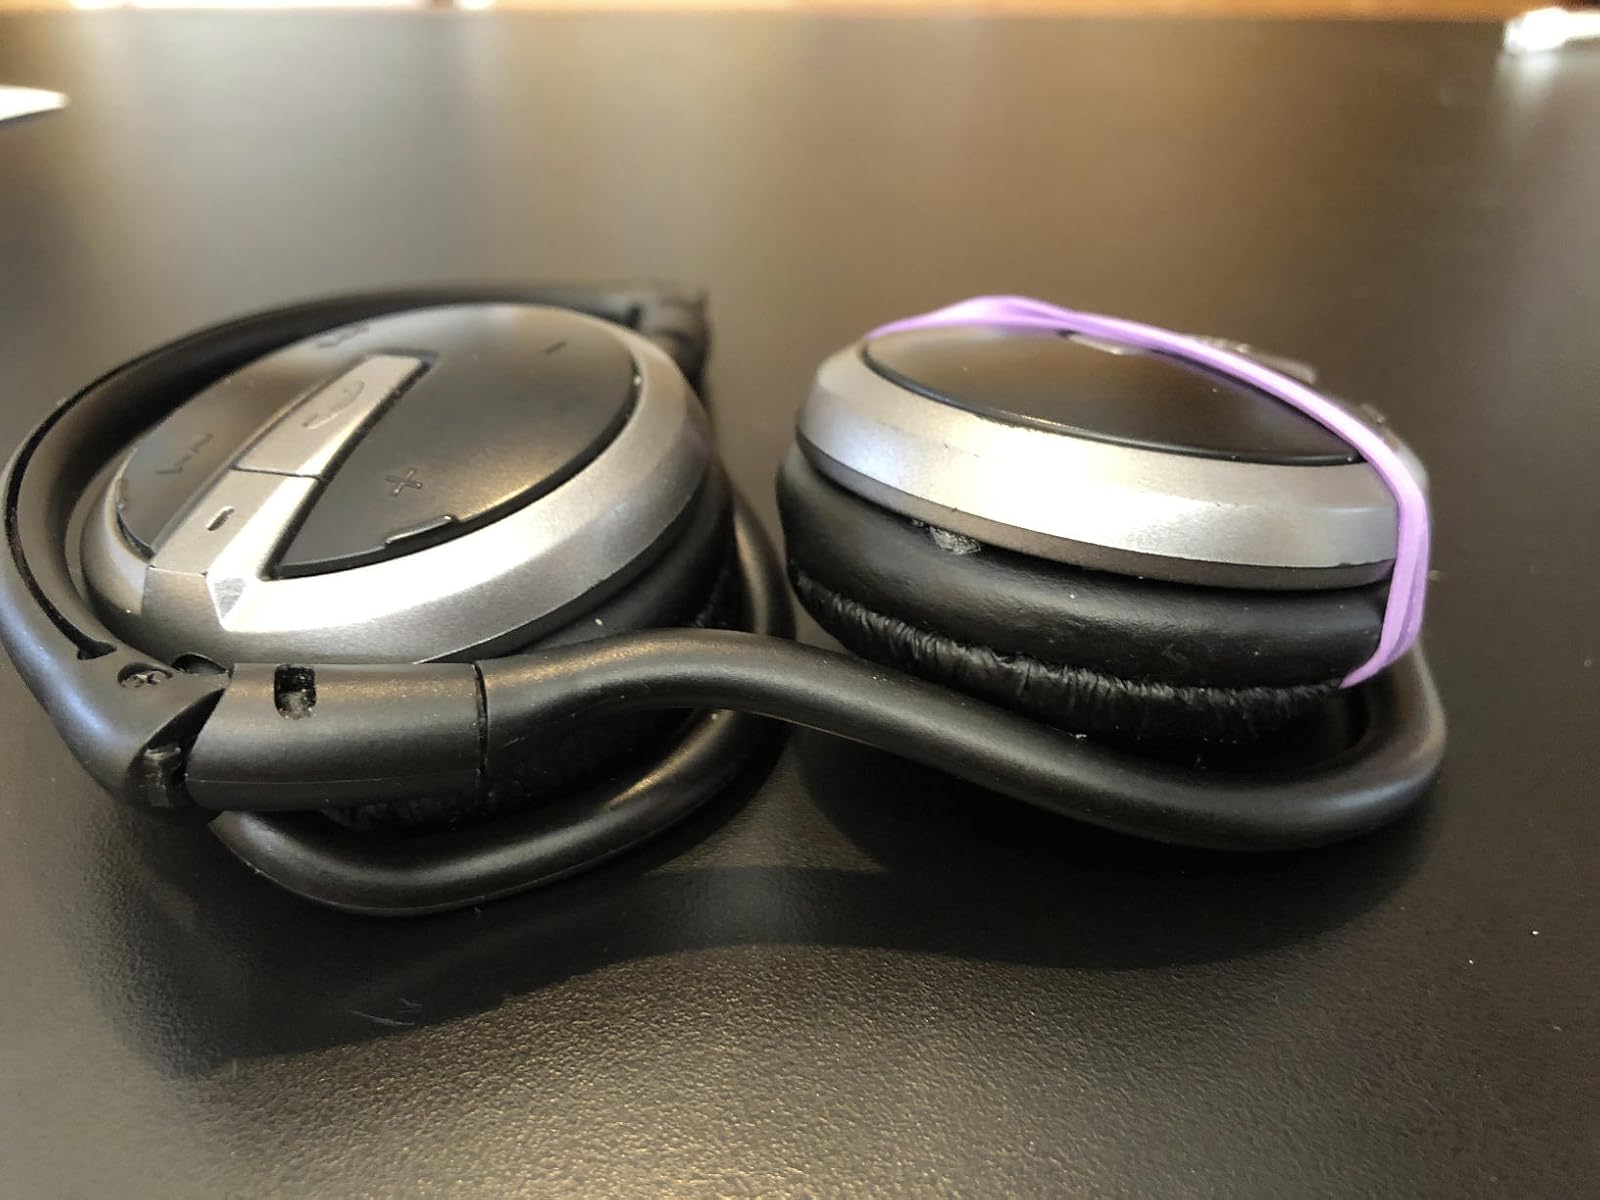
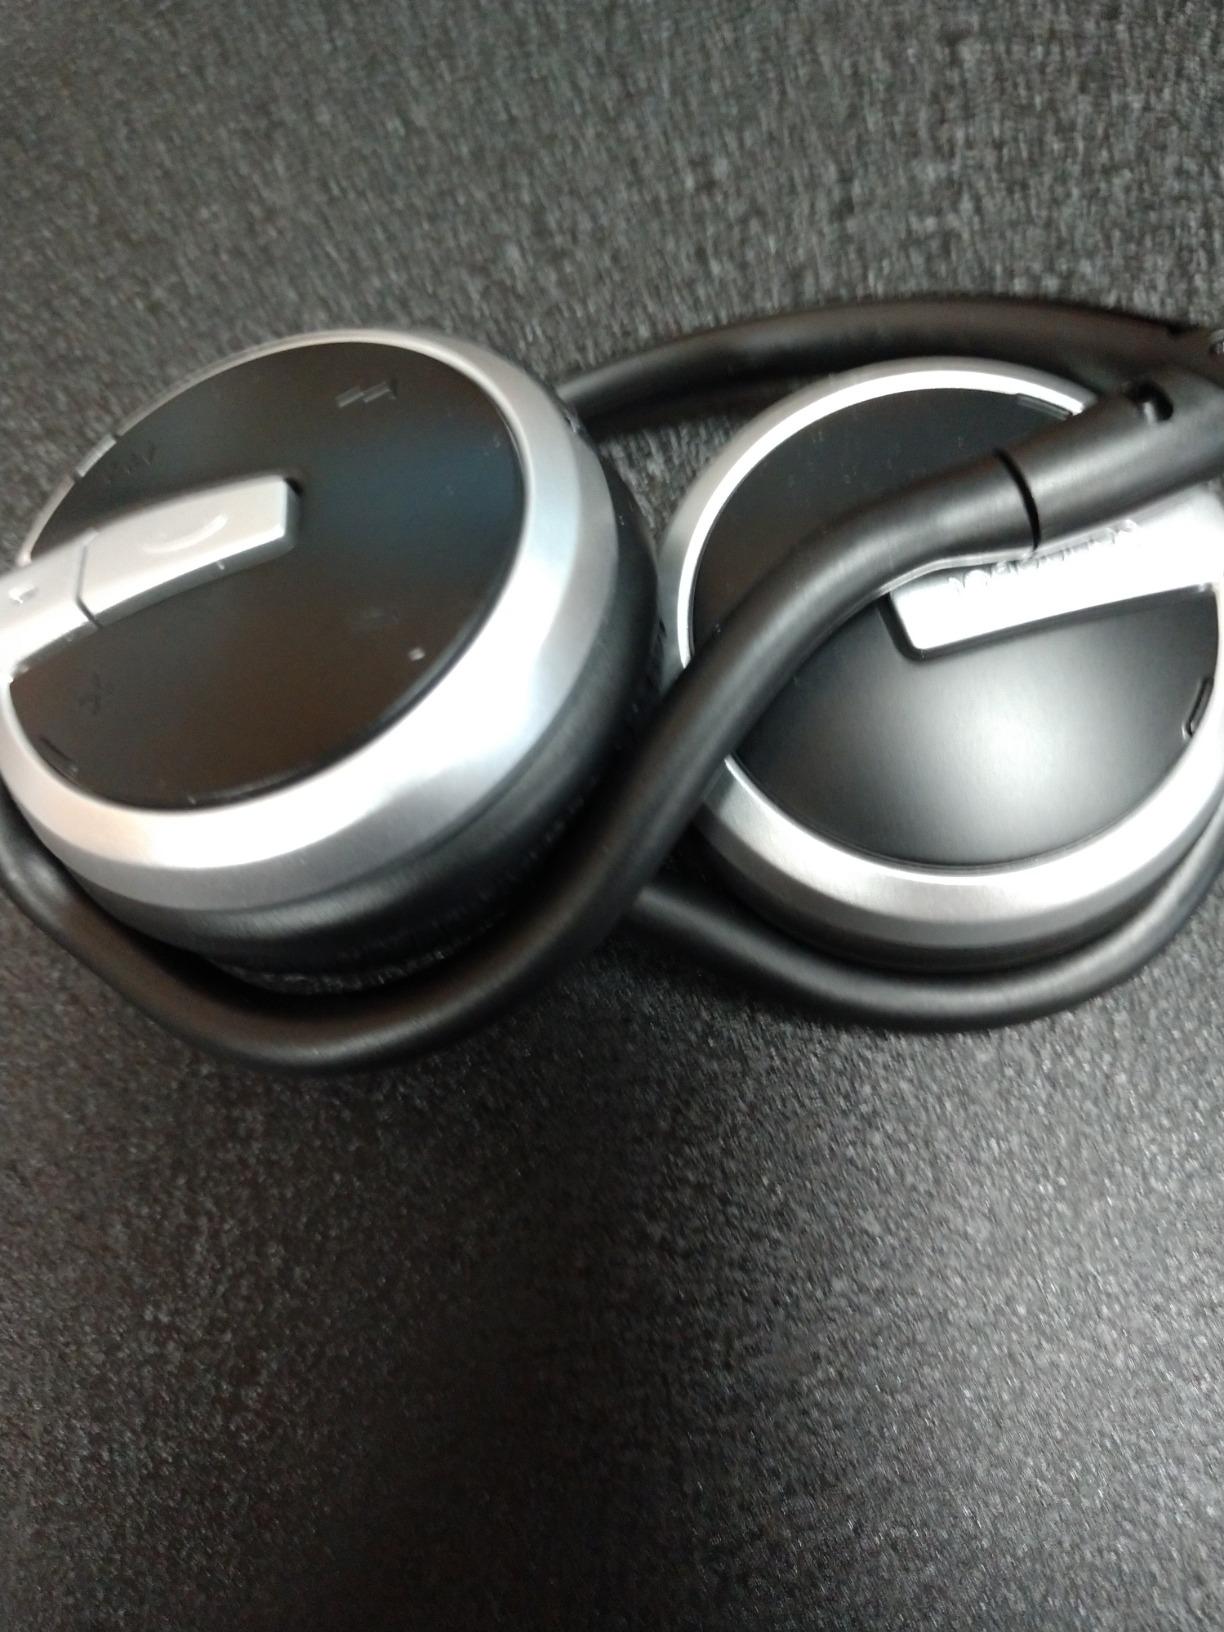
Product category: headphones
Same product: yes